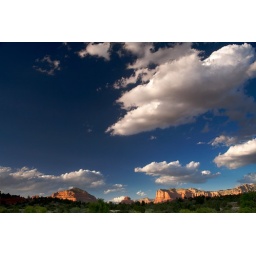
Rock formations in Sedona, Arizona with clouds and blue sky overhead at sunset.